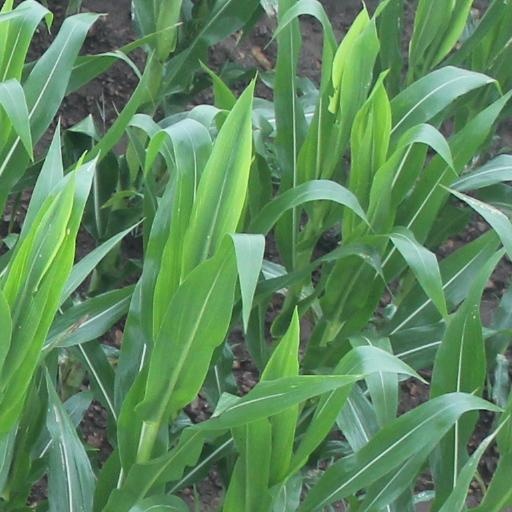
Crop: maize; corn